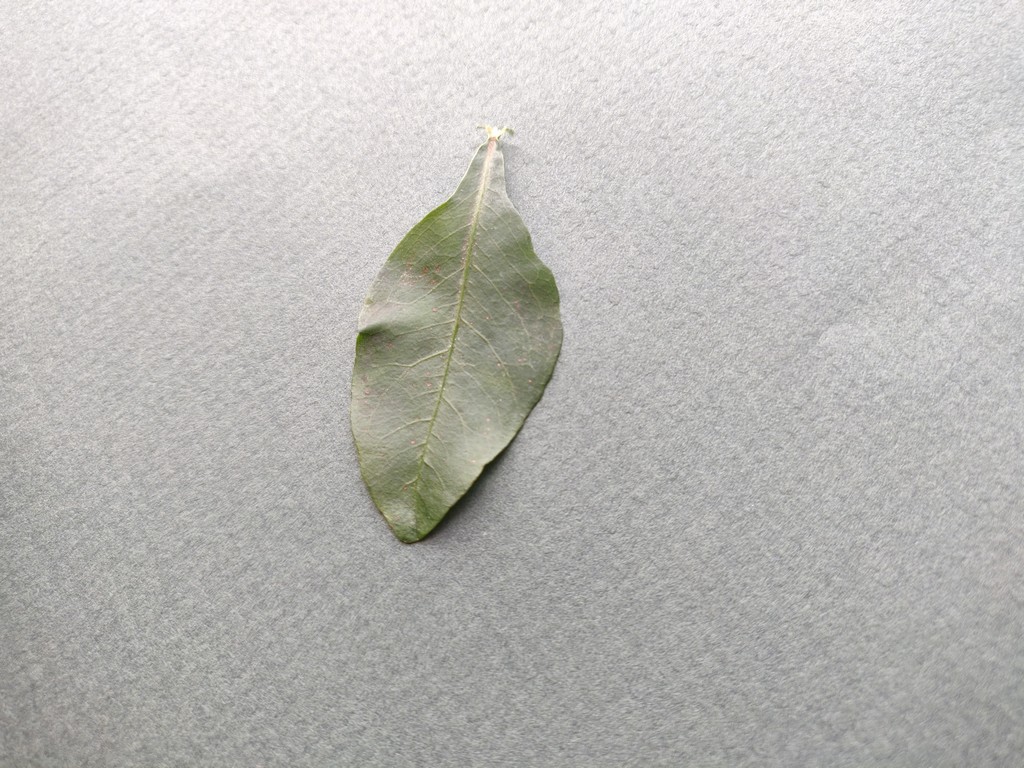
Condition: Healthy
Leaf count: single
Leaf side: front